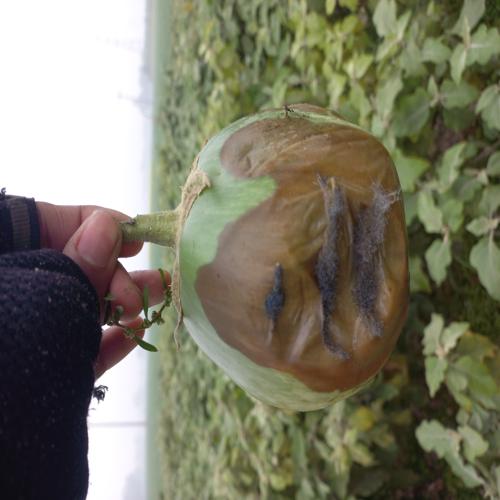
Label: Wet Rot